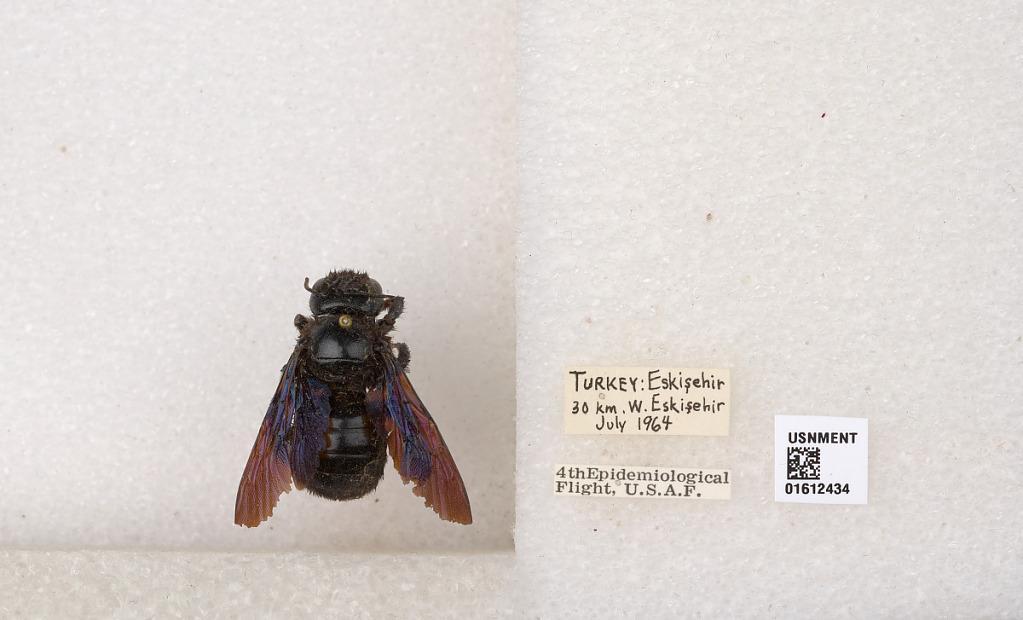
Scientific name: Xylocopa
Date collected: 1964-7-1
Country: Turkey
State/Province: Eskisehir
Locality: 30 km. W. Eskisehir